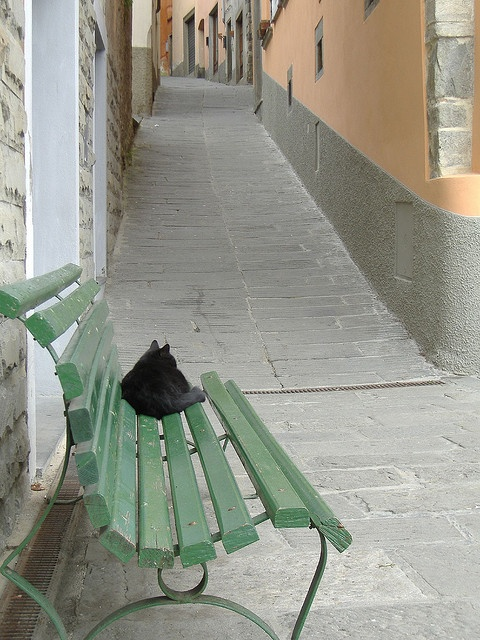
A wooden bench with a cat on the street.
A black cat sits on a bench near an alley.
A black cat sits on a green bench in a narrow alley.
A black cat sitting on a park bench.
A cat sitting on a park bench next to an alley.